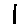
Label: 1